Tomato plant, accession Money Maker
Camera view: horizontal (90 deg, fisheye); turntable rotation: 90 degrees
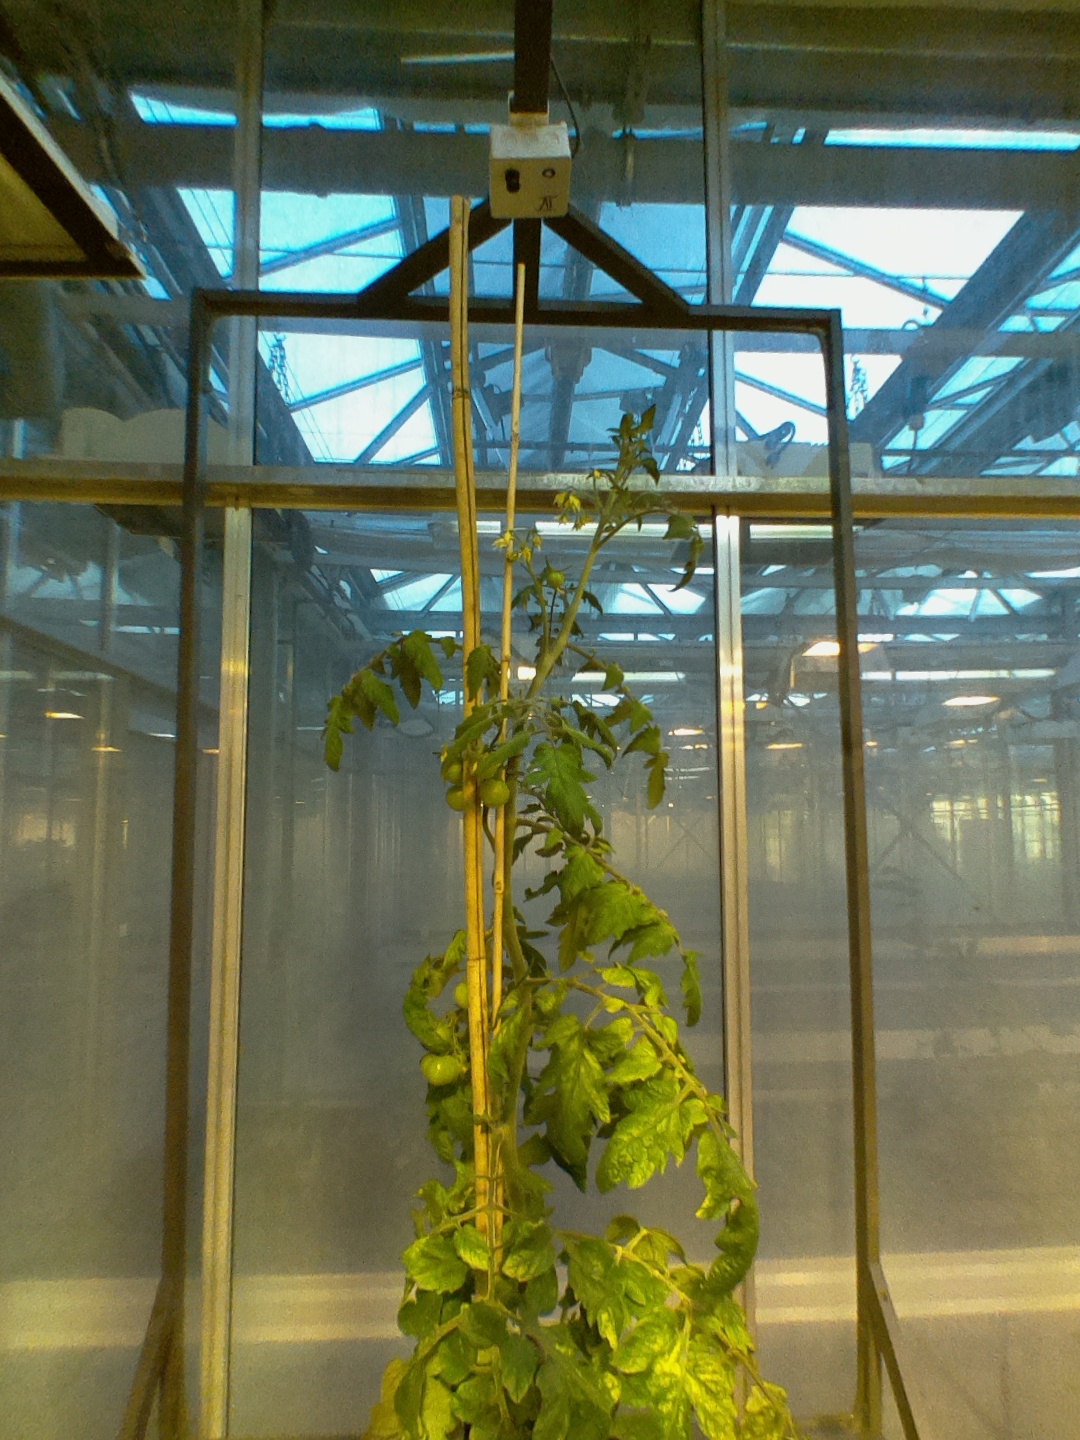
BBCH growth stage 73: 30%-40% of final fruit size